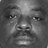
Emotion: neutral